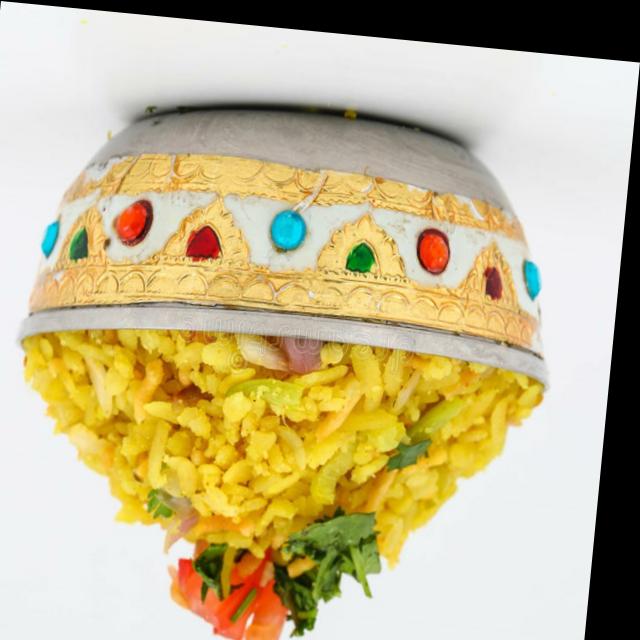
Dish: poha